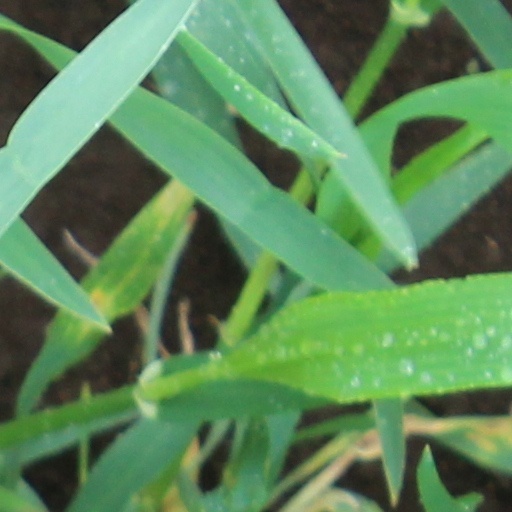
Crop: wheat